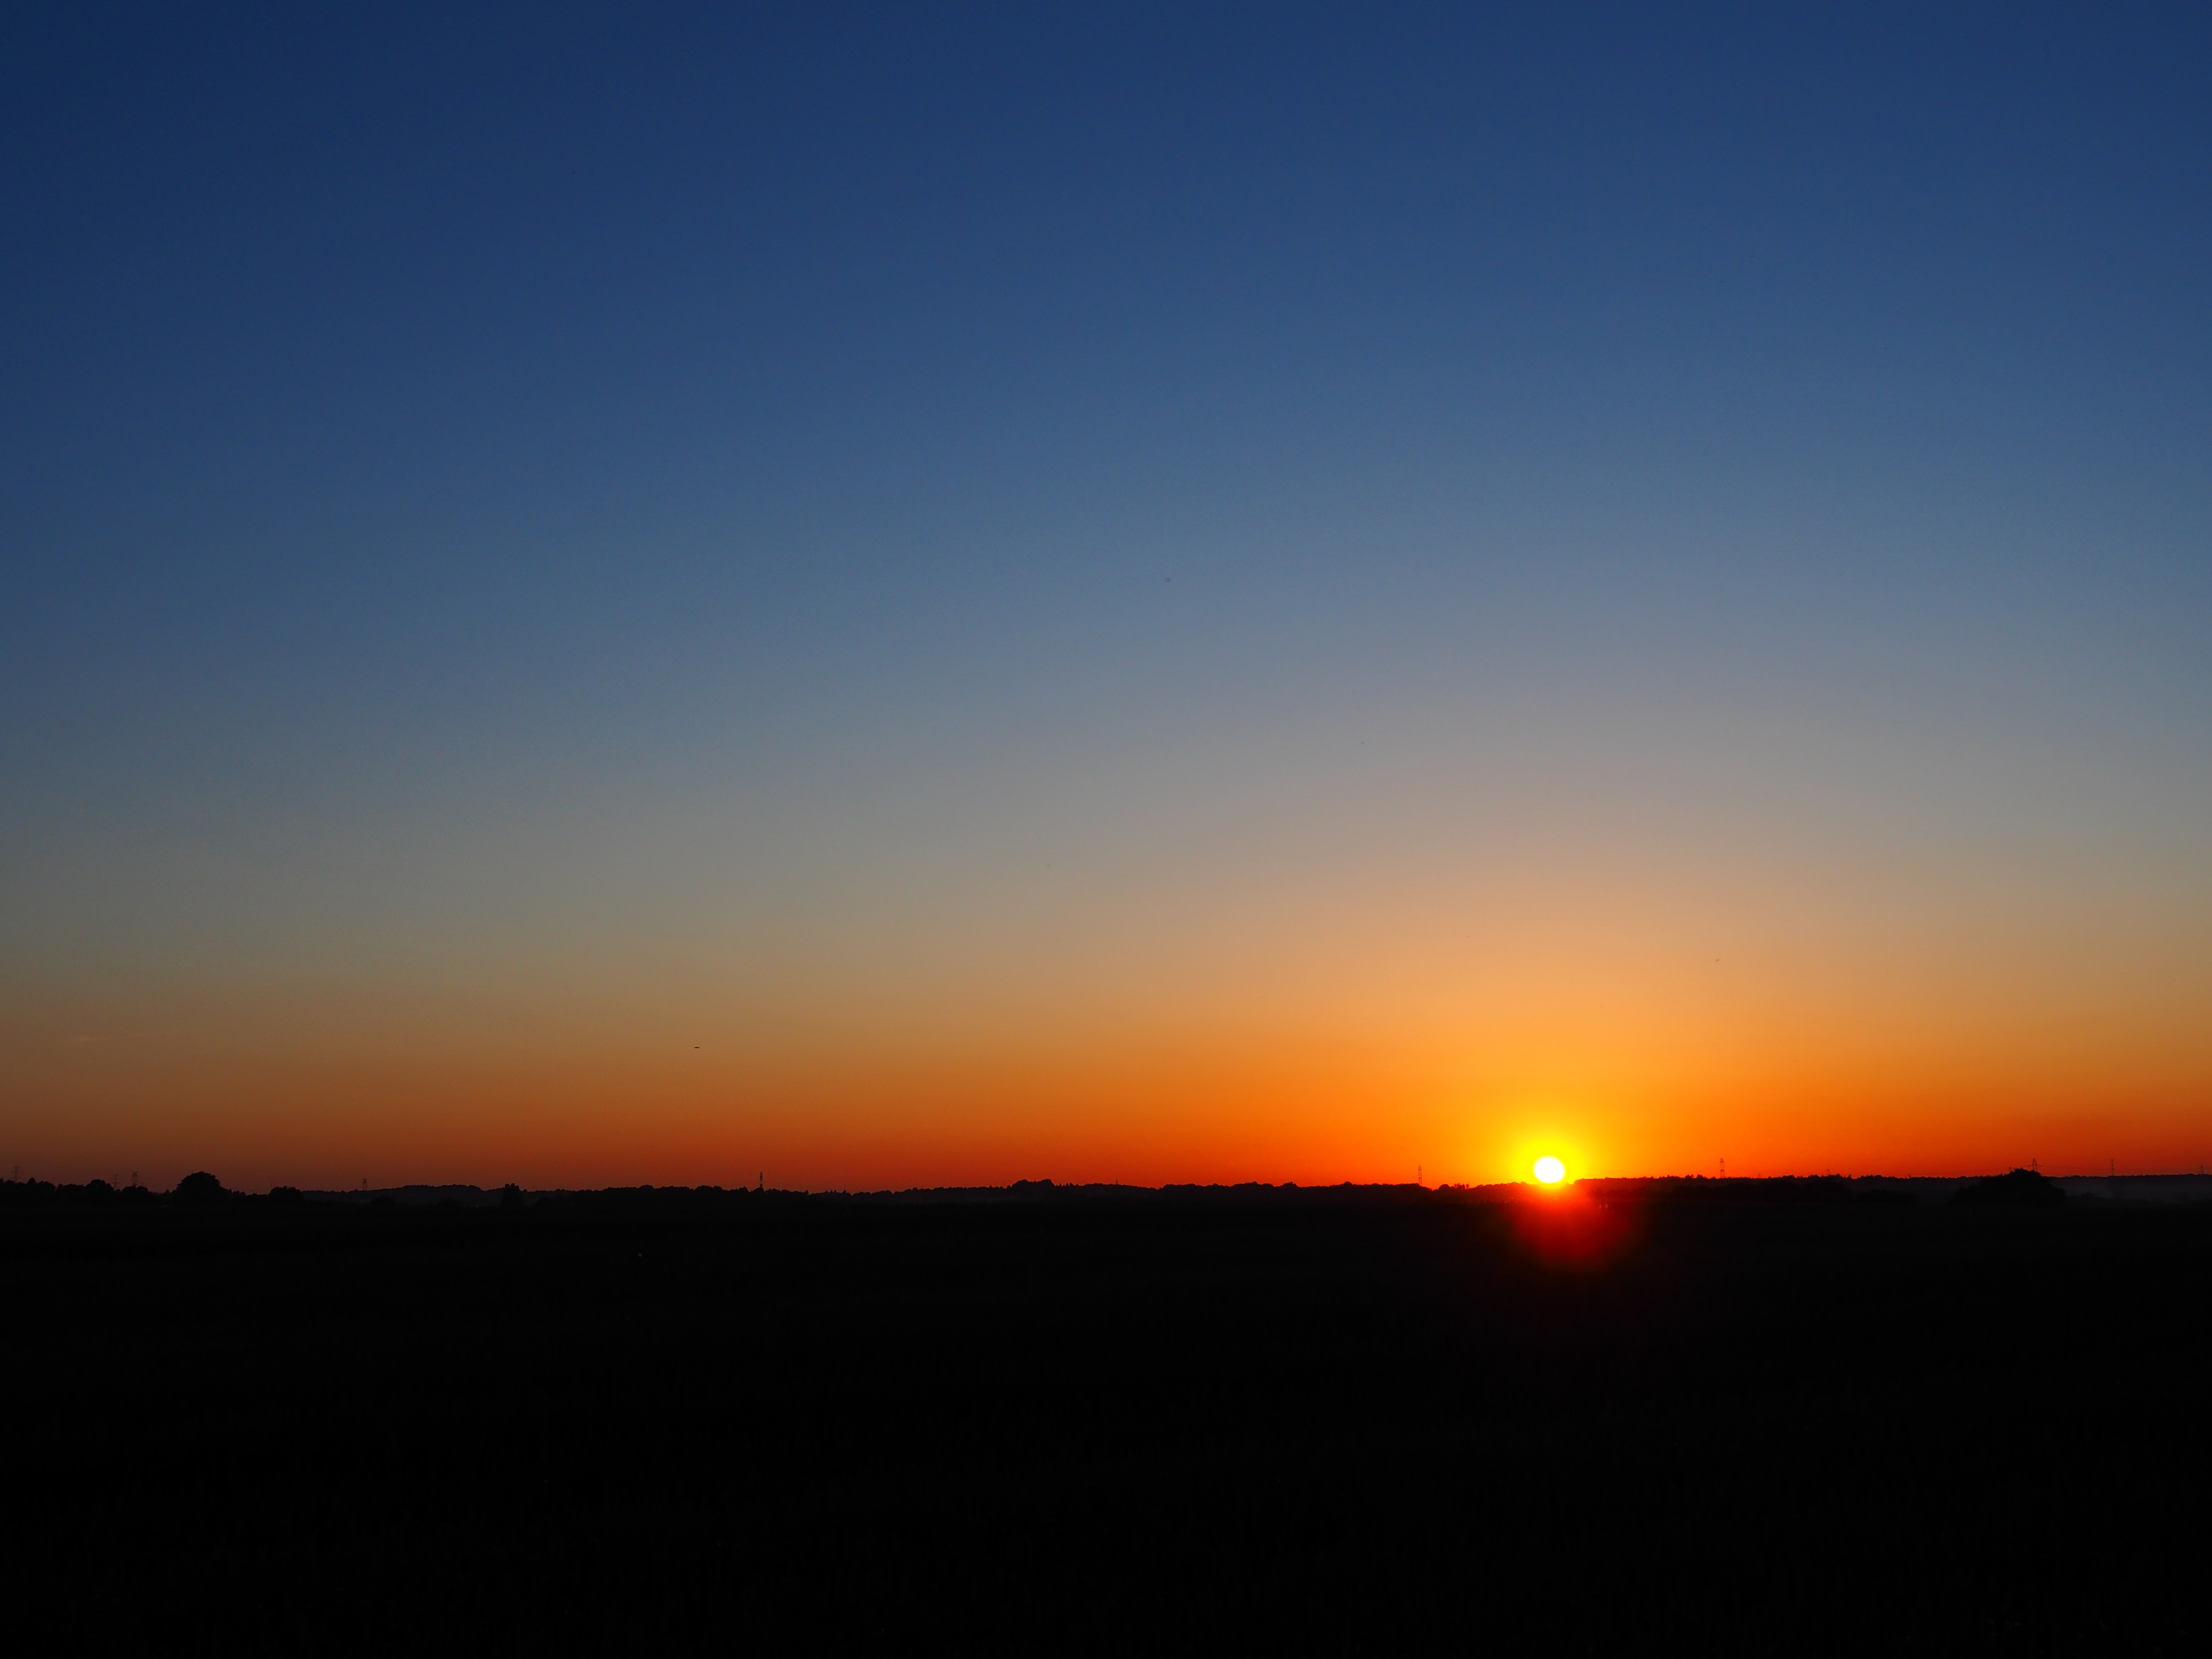
landscape, nature, horizon, sky, sun, sunrise, sunset, field, prairie, sunlight, morning, view, dawn, atmosphere, dusk, evening, plain, landscapes, the sun, afterglow, atmospheric phenomenon, red sky at morning